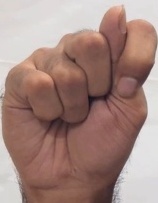
ASL sign: T